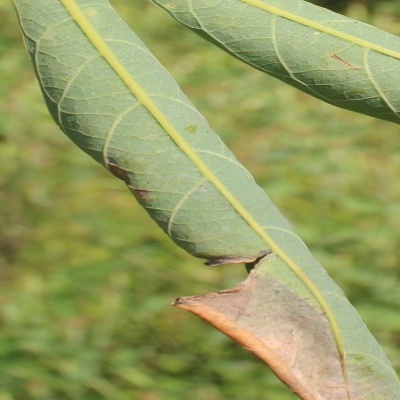
Crop: Cassava
Condition: bacterial blight